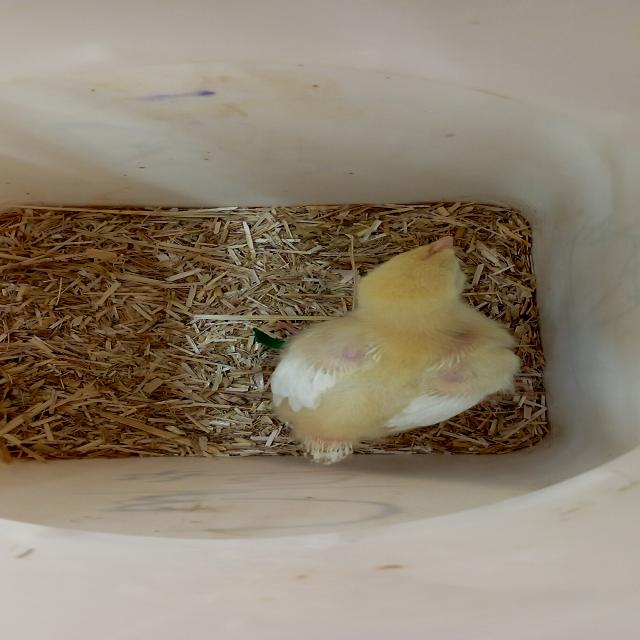
Weight: 214 g